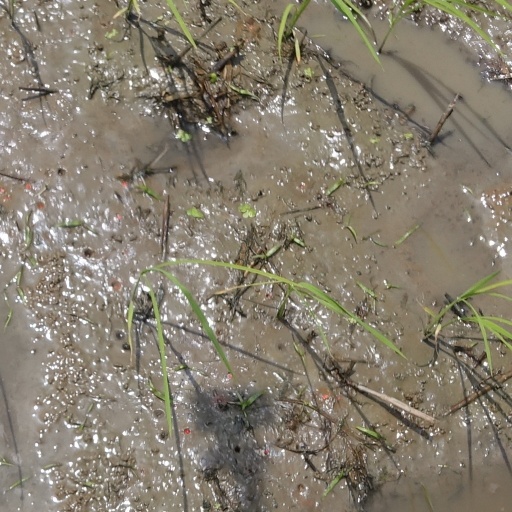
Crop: rice